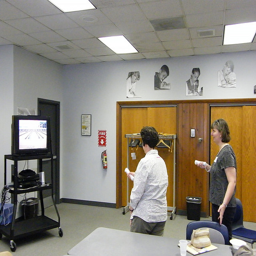
two women in a room playing on a Wii.
Two women who are standing up with remotes.
Two women hold controllers as they play a video game.
A couple of women standing in front of  a TV.
Two people playing with an interactive gaming console together.